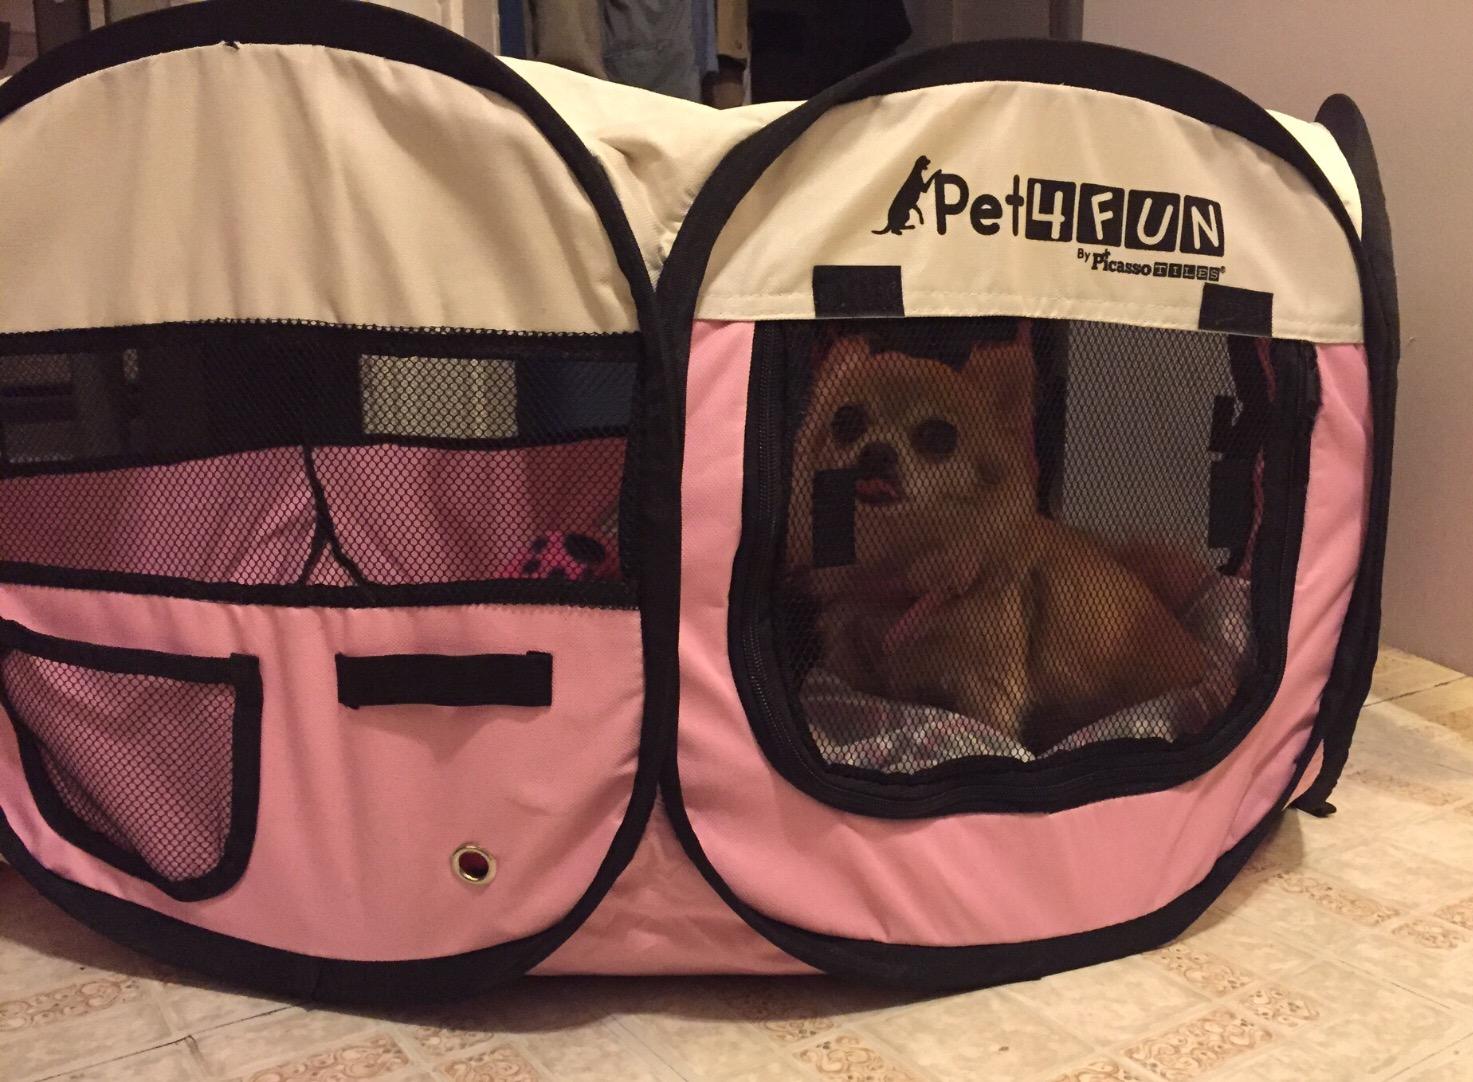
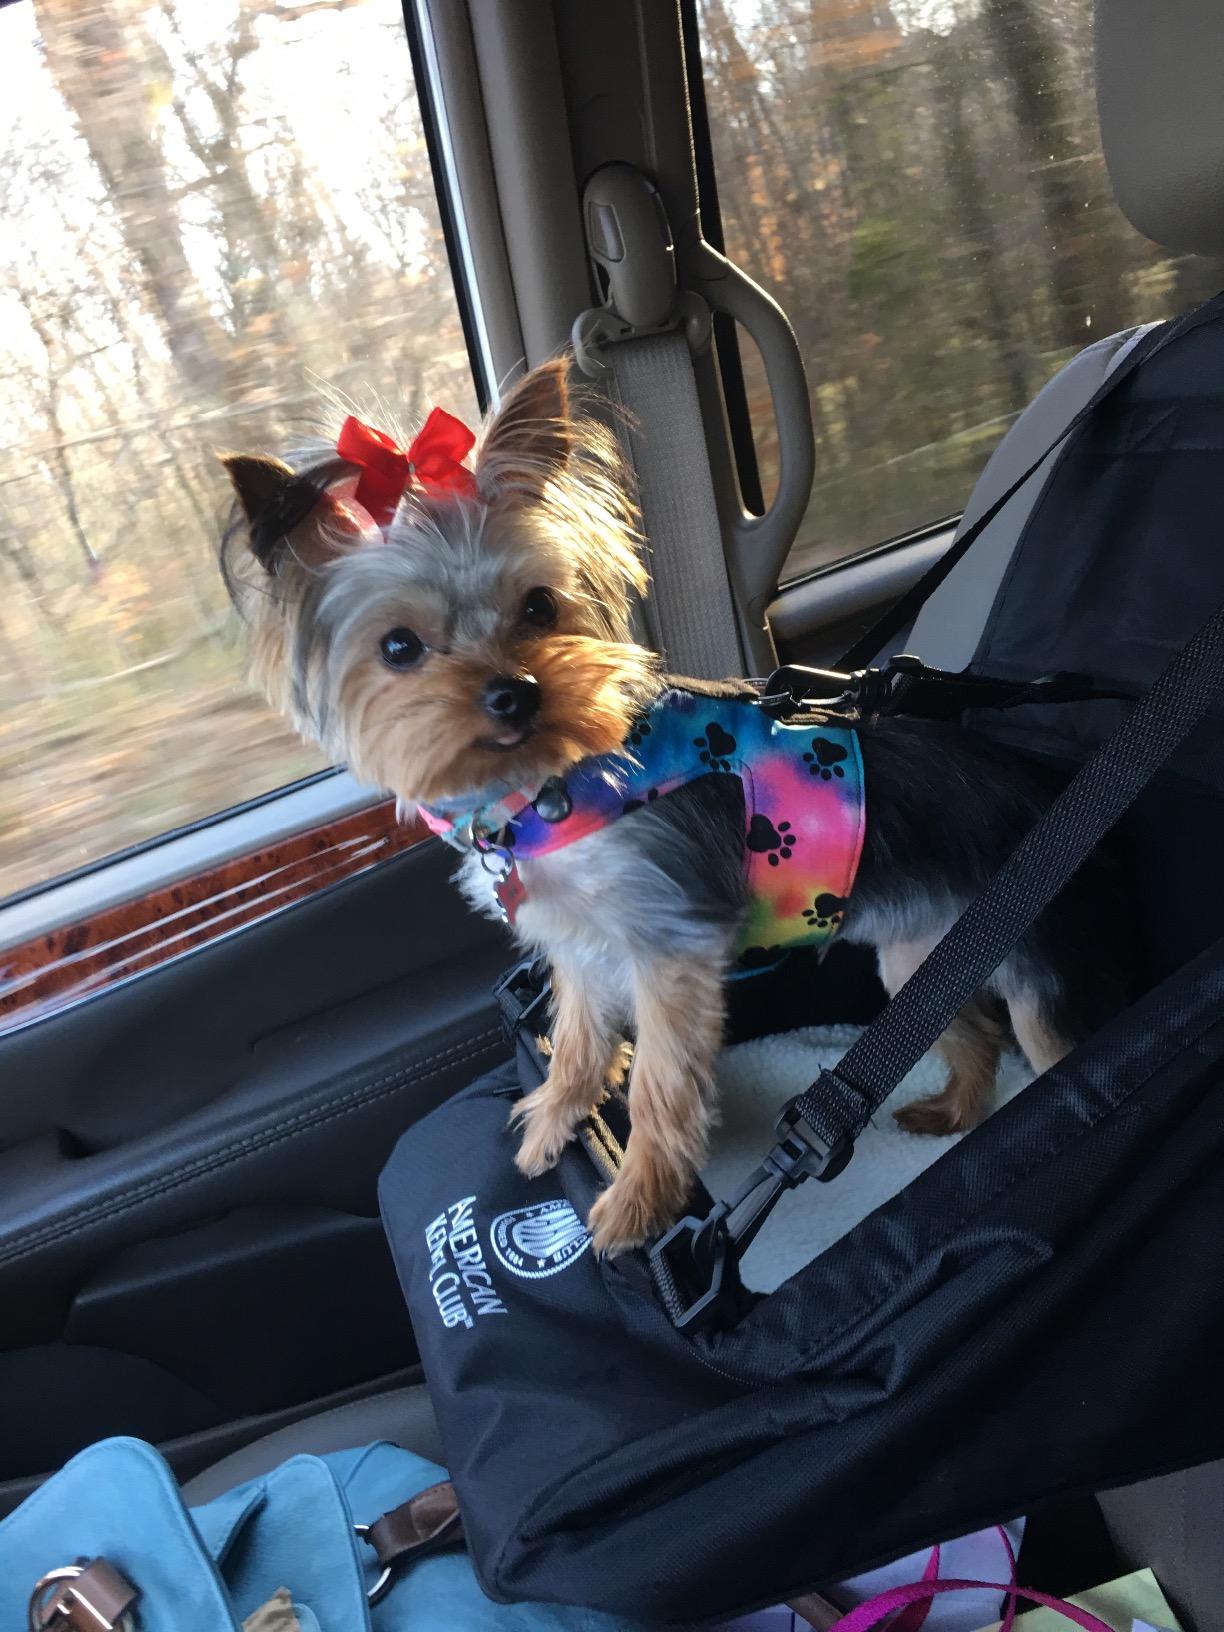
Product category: items_kennel
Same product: no